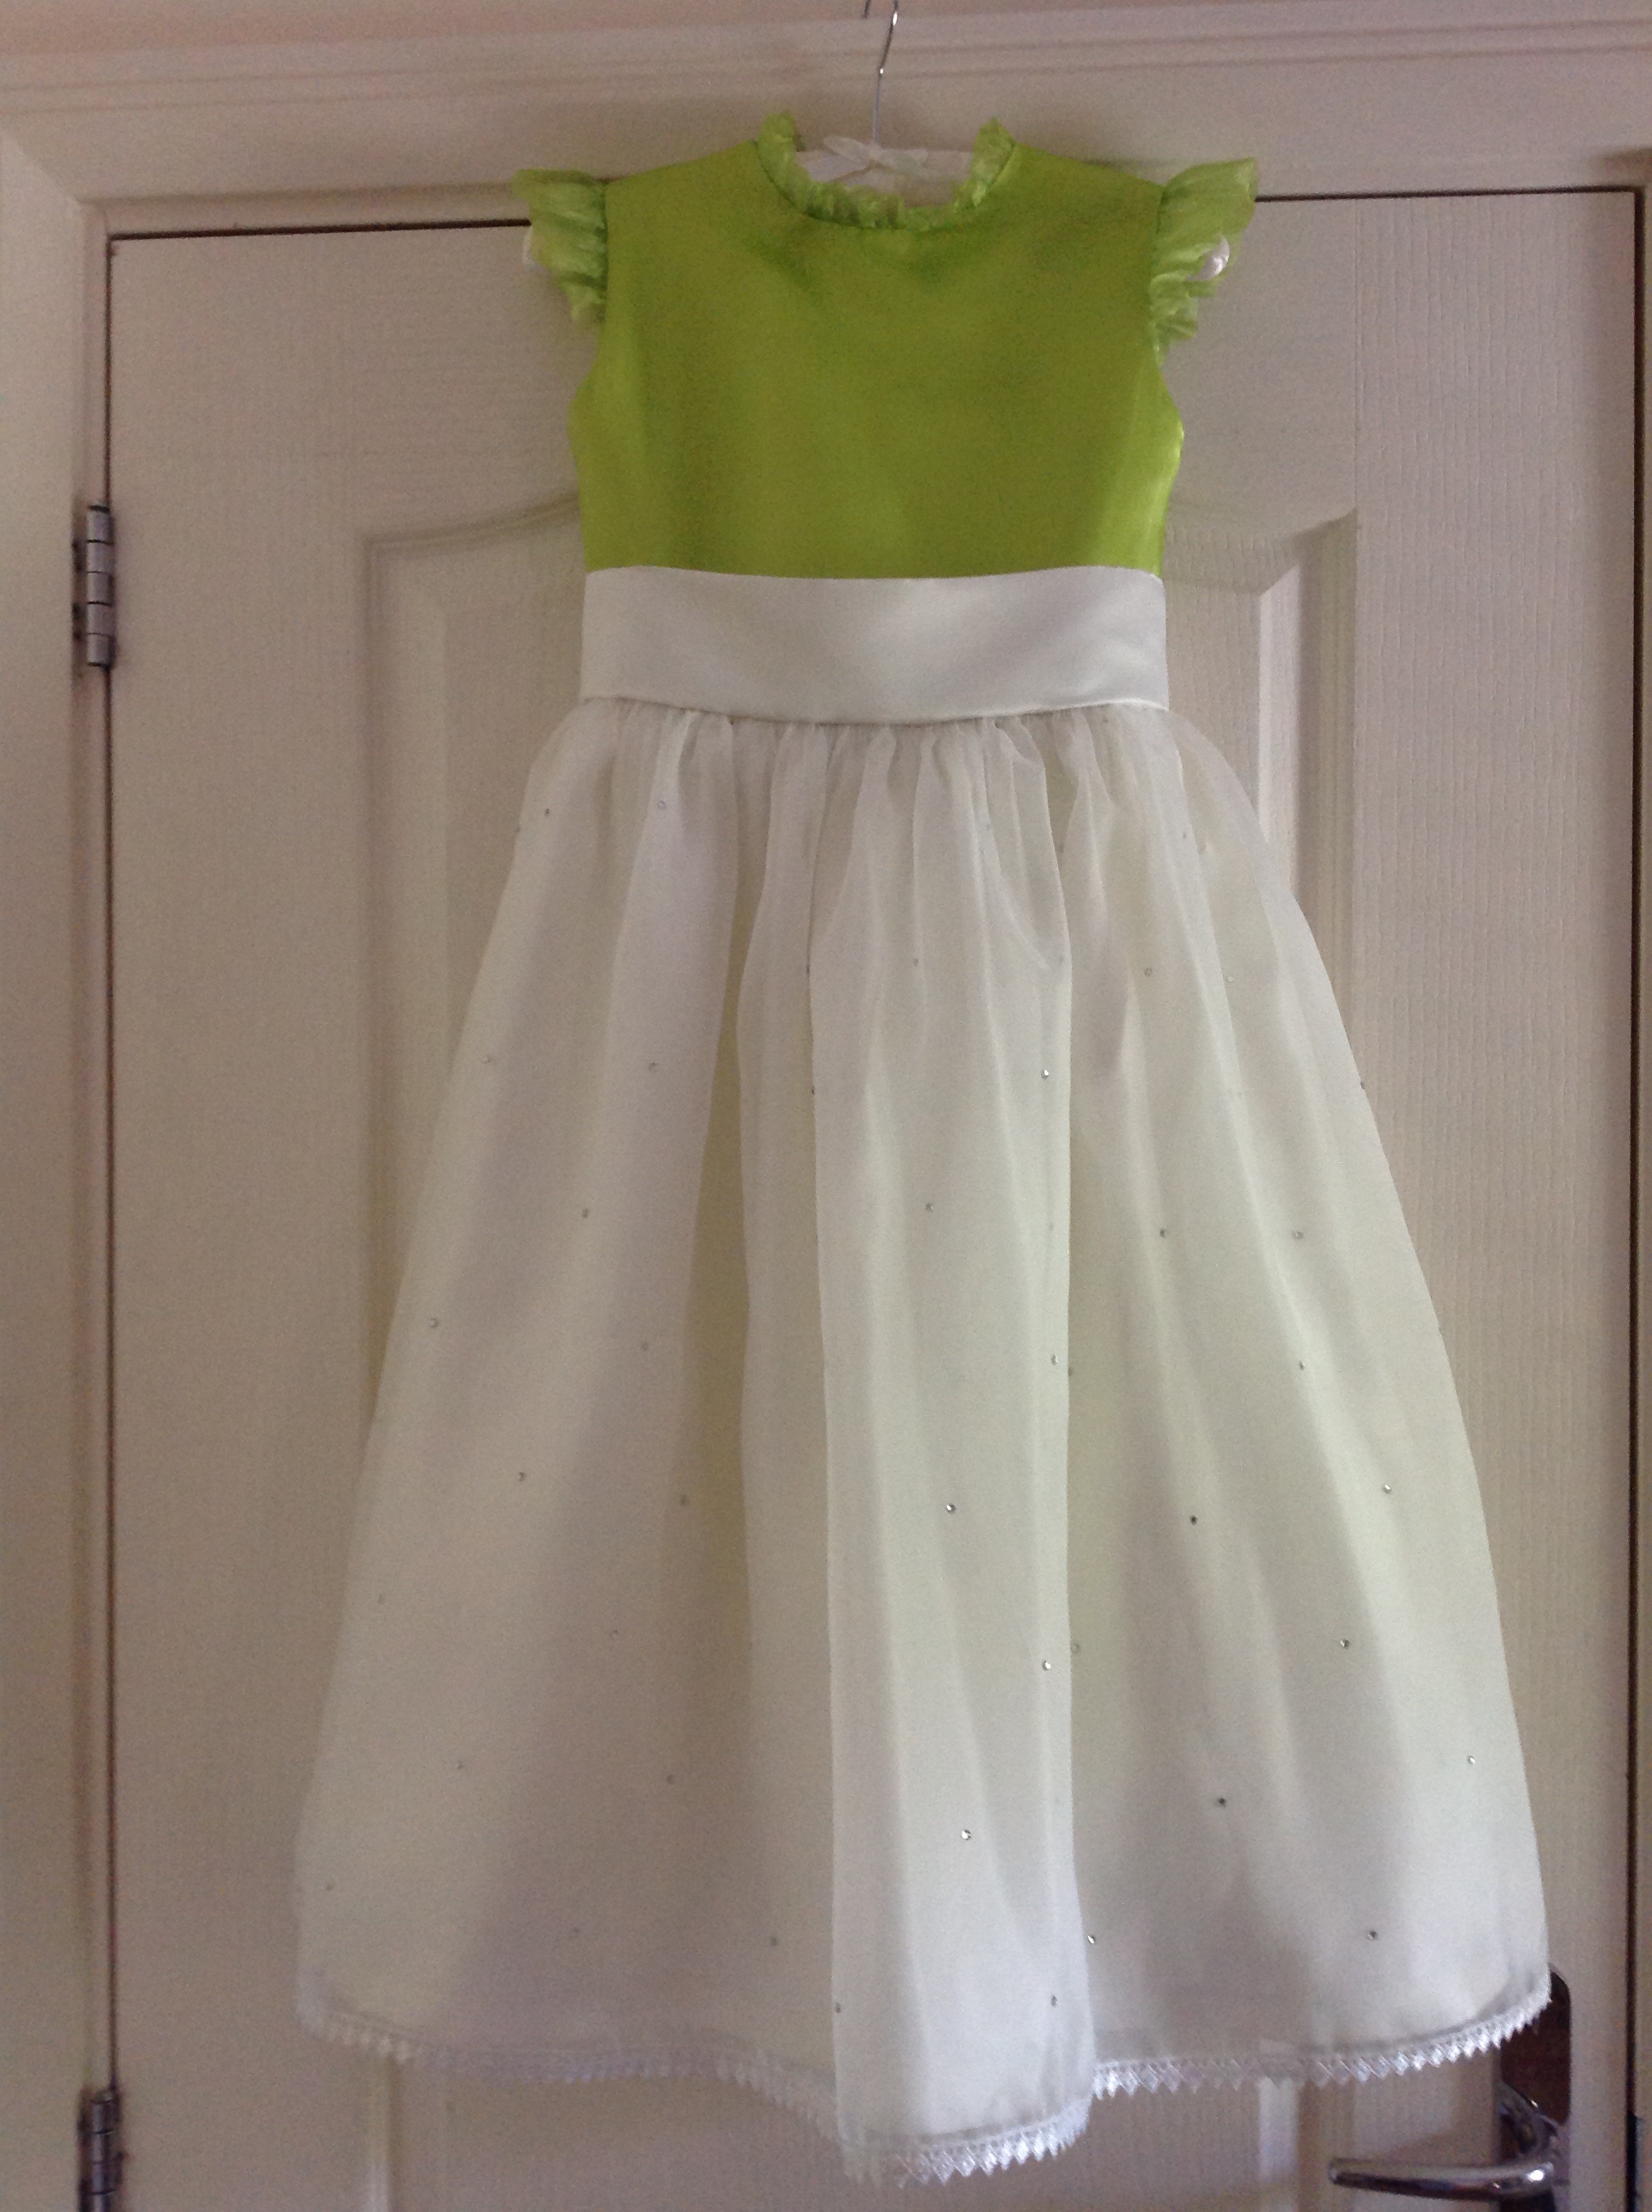
white, pattern, child, clothing, wedding, wedding dress, product, textile, dress, front, gown, bridesmaid, abdomen, sleeve, formal wear, bridal clothing, cocktail dress, bridal party dress, little bride's dress